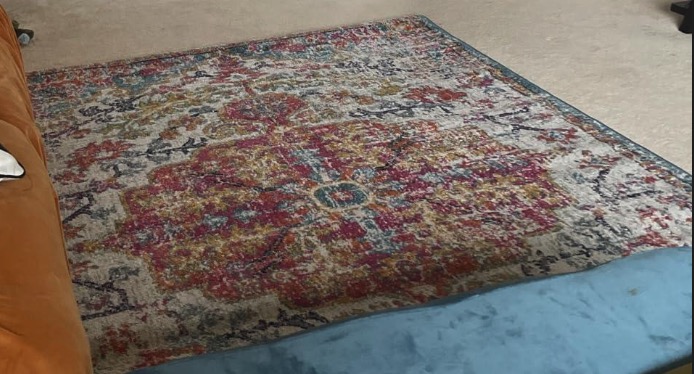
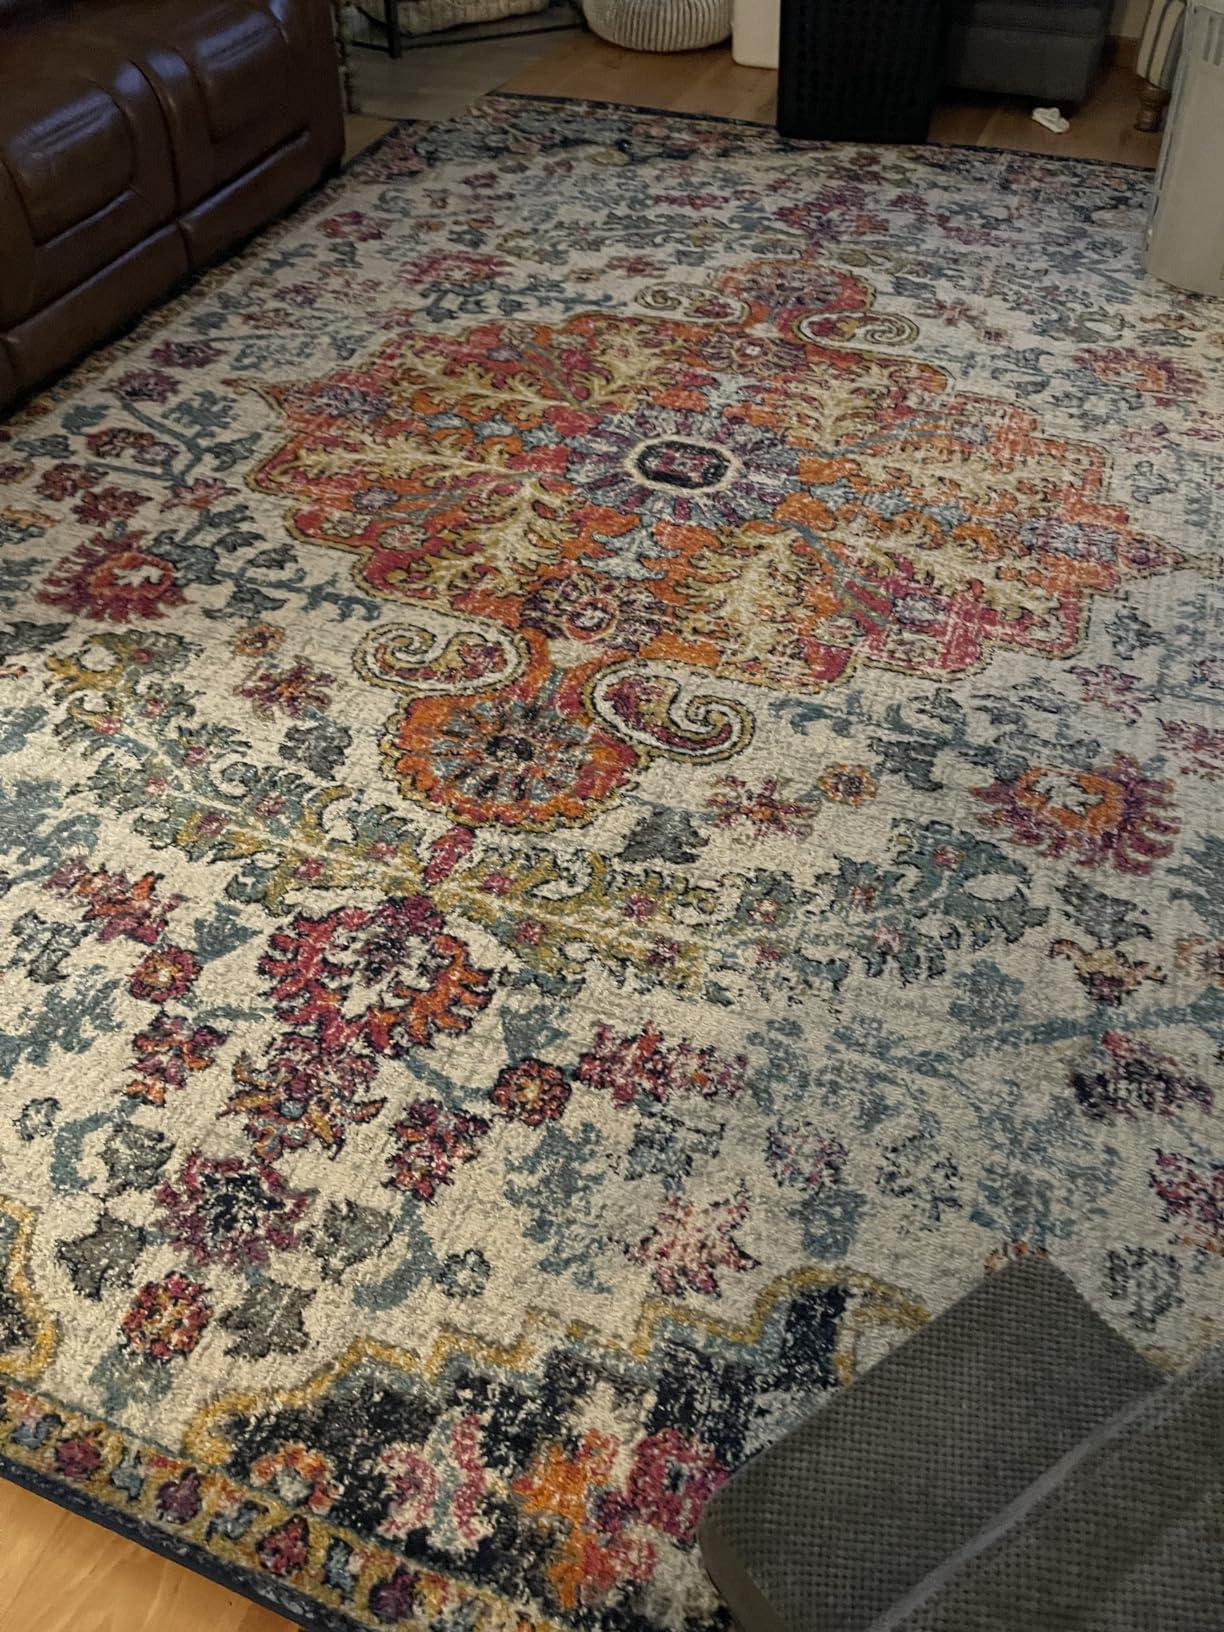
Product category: misc
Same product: yes